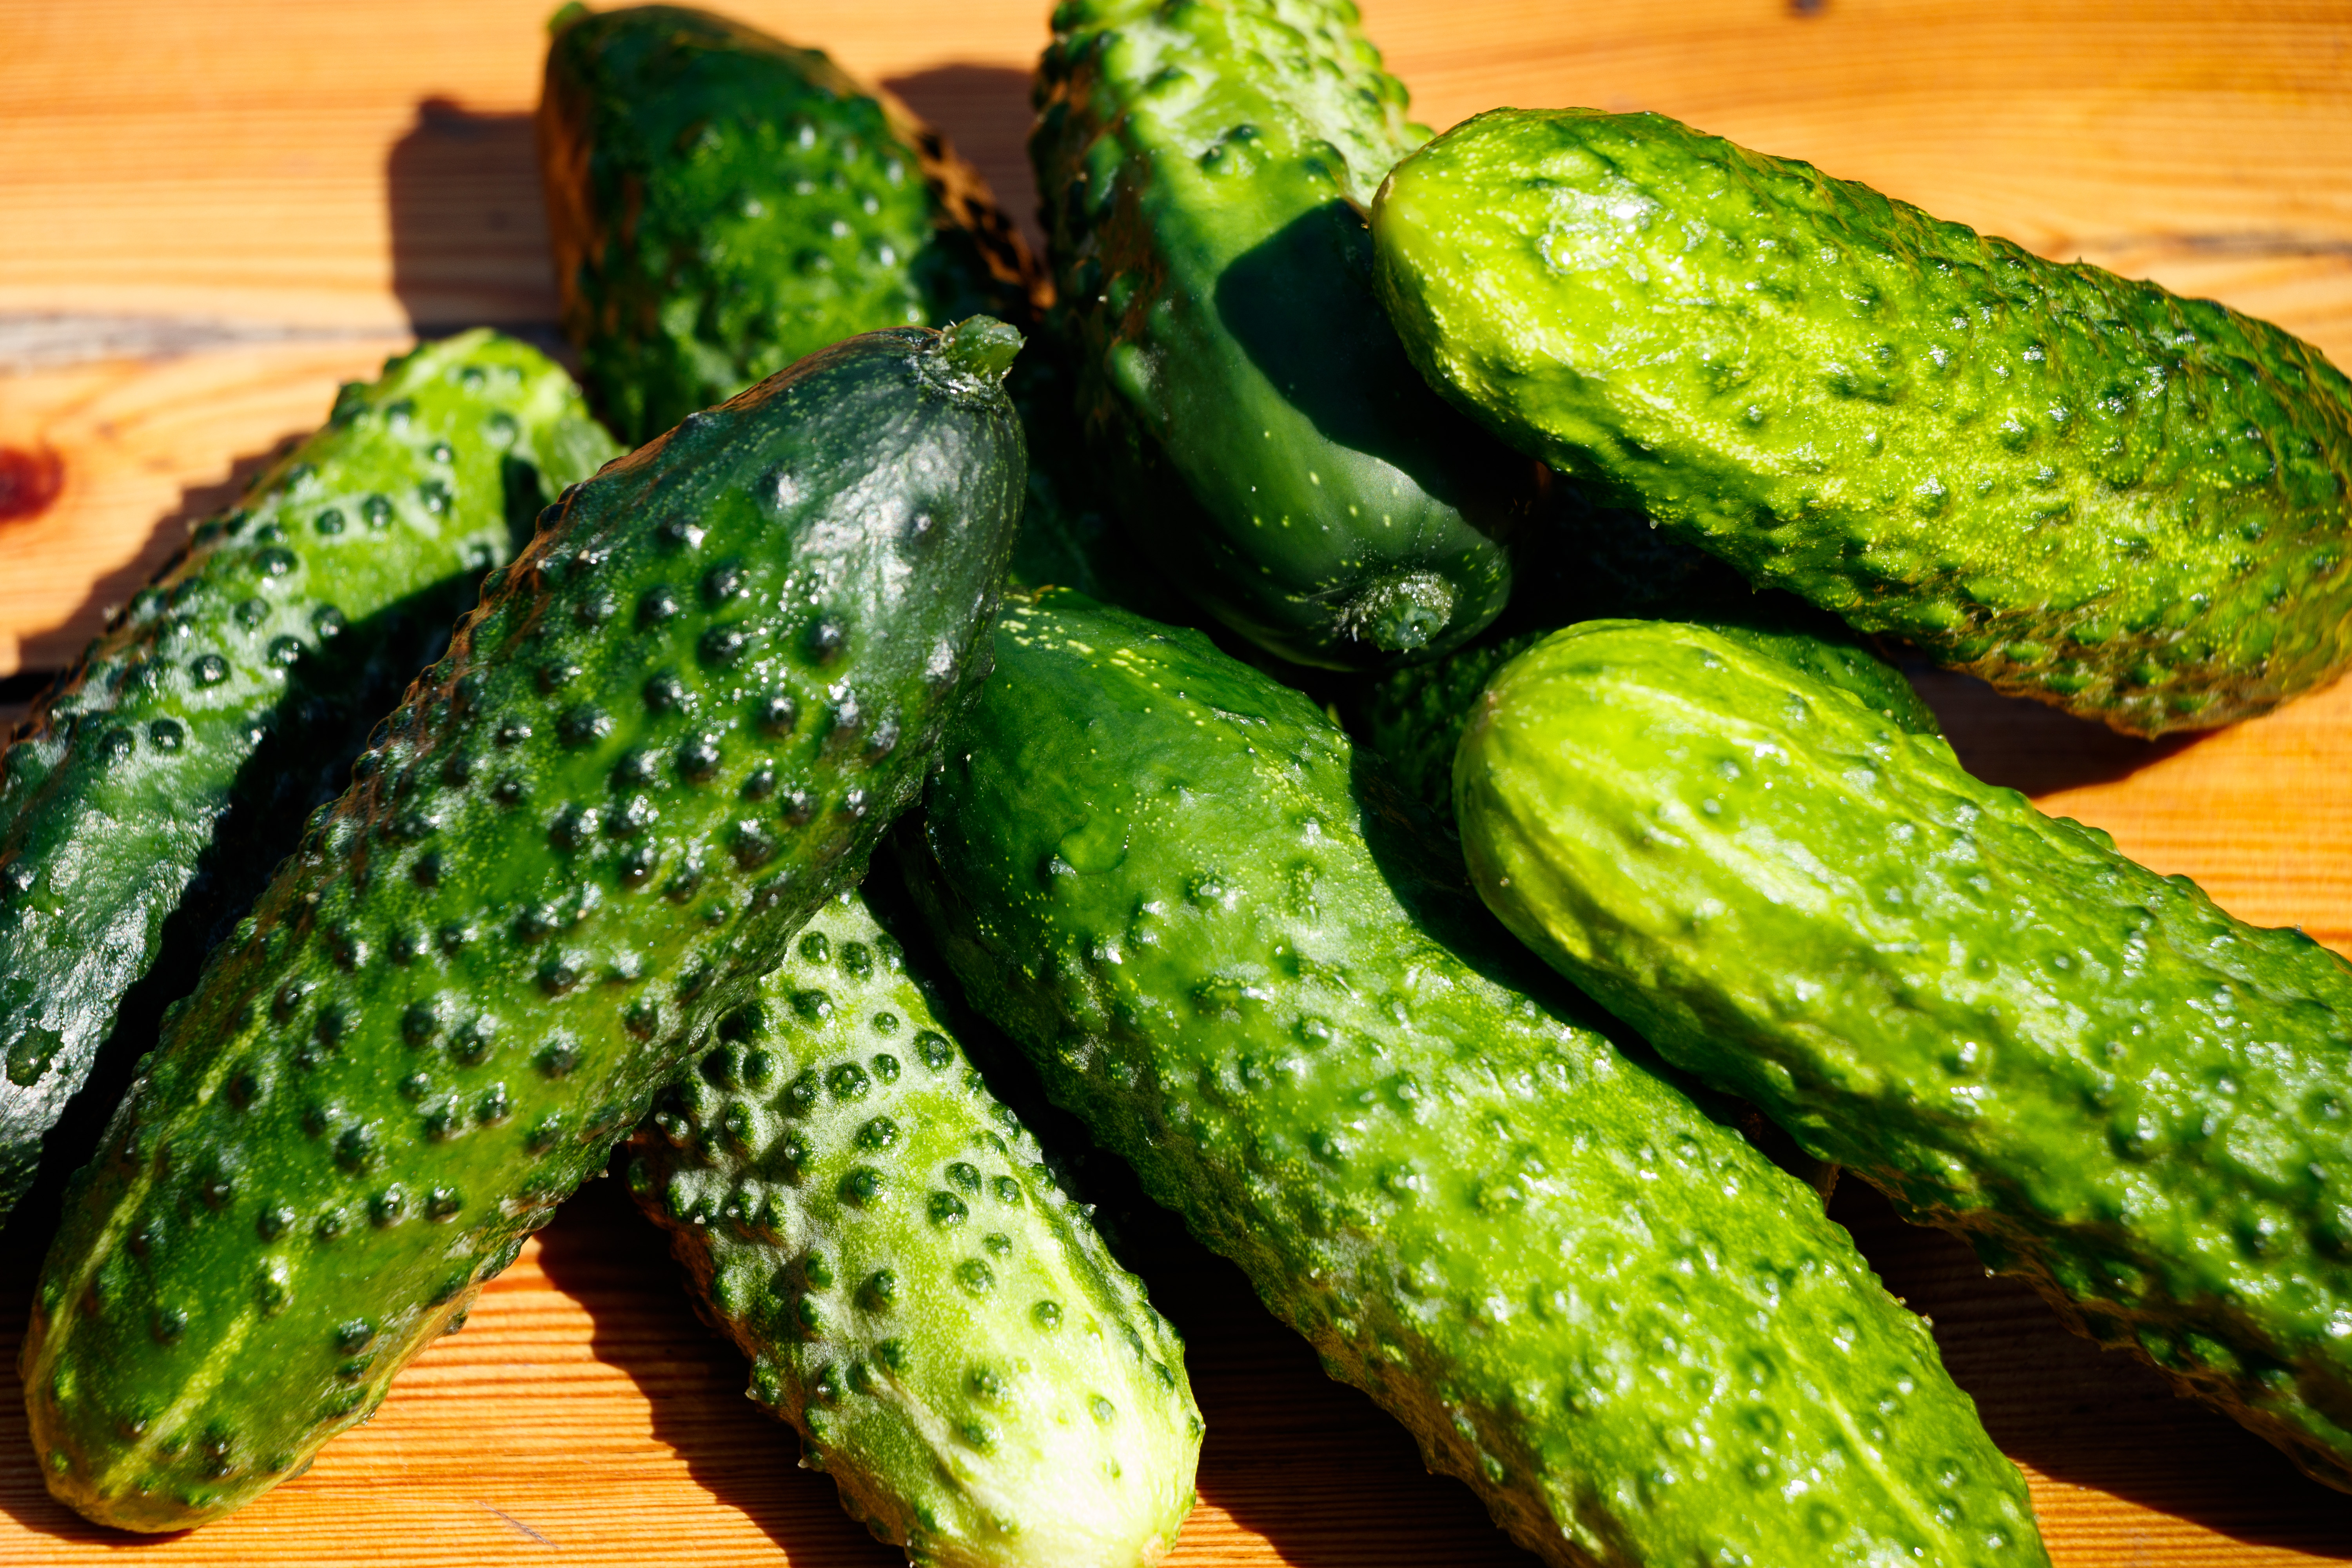
cucumbers, vegetables, food, healthy, fresh, cucumber, leaves, green, nutrition, vitamins, summer, harvest, raw materials, plants, nature, whole food, vegetable, produce, ingredient, natural foods, local food, vegan nutrition, gherkin, plate, vegetarian food, kitchen utensil, Food group, squash, superfood, sweetness, spreewald gherkins, staple food, gourd, and melon family, cucumis, pepino, cucurbita